Dadeng Subdistrict

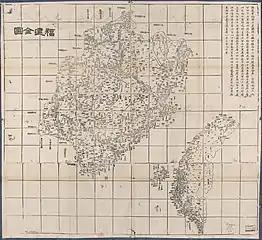
Dadeng and Xiaodeng(labelled as and )

From the Song dynasty to the early Republican China period, the area was part of "Xiangfeng Li".